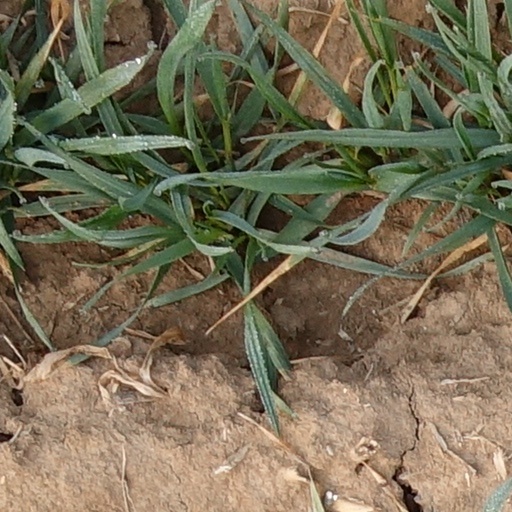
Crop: wheat